Theatre Area of Pompeii

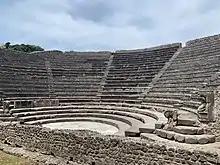
The Odeon

The stage featured five entrances on the back wall. A large palatial double door was at the centre with two smaller double doors on either side. Two small single doors were located at either end. There is a large doorway that opens to a colonnade leading to the Large Theatre at the west end of the stage. Opposite this is a similar doorway opening up to the street. Behind the stage is a long dressing room or "postscaenium". Following ancient theatre tradition, a machine used for suspending the gods and heroes was located at the left side of the stage. The orchestra, the semicircle structure below the stage, has been noted for its decor. Excavations have uncovered vividly colored marble and stone opus sectile in the orchestra area of the Odeon.